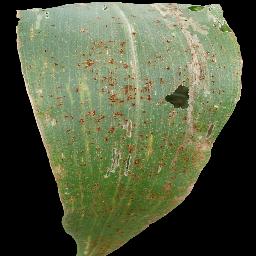
Label: Corn___Common_rust